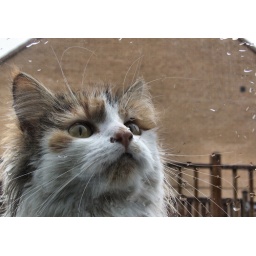
...Neighbour's cat wanting to come in our house out of the rain!